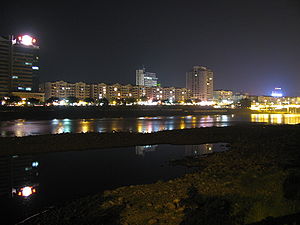
Ya'an / Administrative enheder
Det moderne Ya'an ved nattestid
Ya'an er et bypræfektur i den kinesiske provins Sichuan. Det har et areal på 15.354 km², og et indbyggertal på 1,54 millioner mennesker. Det blev tidligere kaldt Yazhou.